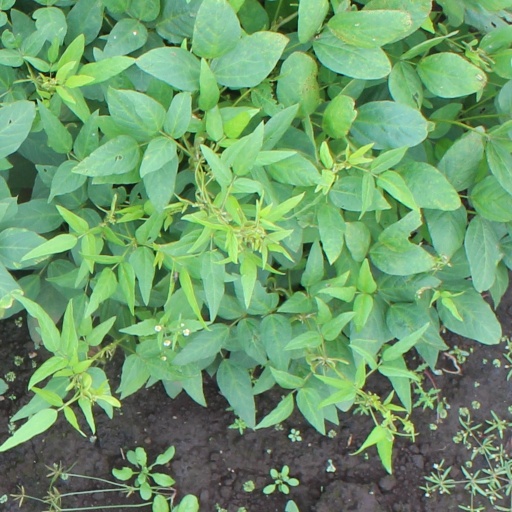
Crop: soybean